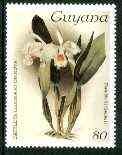
Guyana 1985-89 Orchids Series 1 plate 93 (Sanders' Reichenbachia) 80c unmounted mint, unlisted by SG without surcharge*
Brand: Avion Stamps
Guyana 1985-89 Orchids Series 1 plate 93 (Sanders' Reichenbachia) 80c unmounted mint, unlisted by SG without surcharge*
Category: Arts & Entertainment > Hobbies & Creative Arts > Collectibles > Postage Stamps > Single Stamps